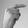
ASL letter: G